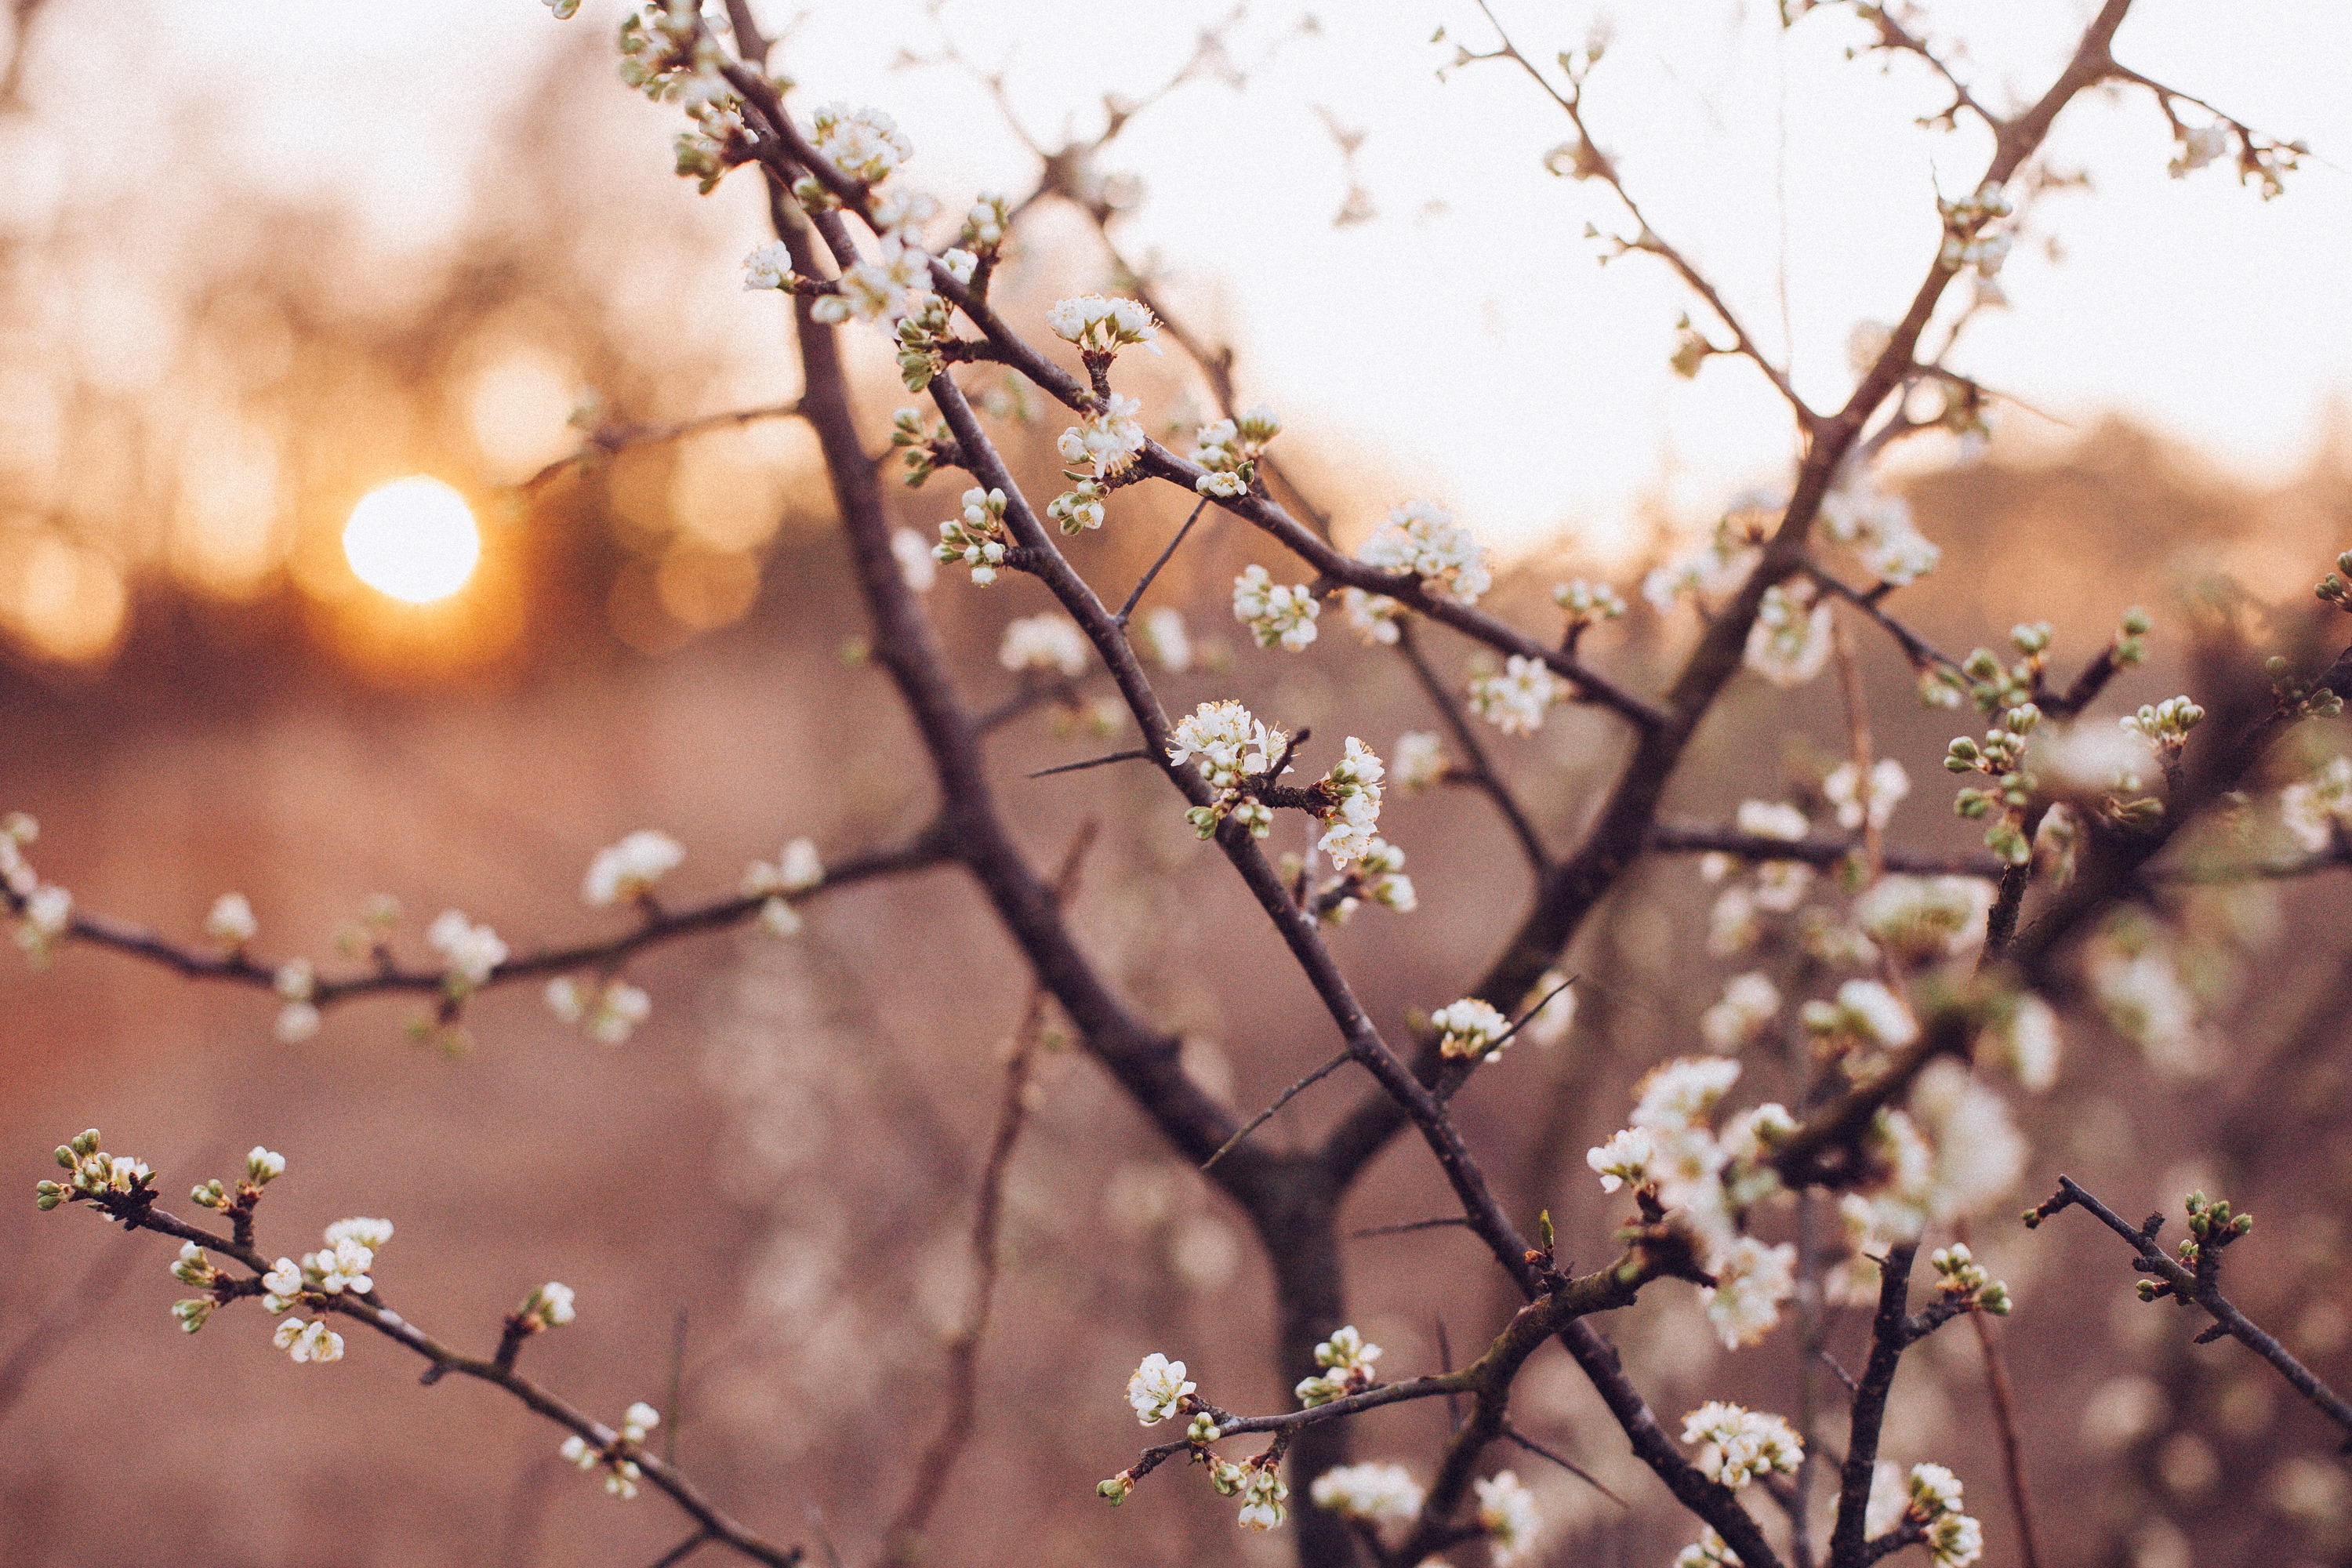
tree, nature, branch, blossom, winter, plant, sunset, sunlight, leaf, flower, dusk, twilight, spring, produce, autumn, romance, romantic, flora, season, cherry blossom, twig, twigs, branches, flowering tree, blooming tree